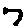
Label: 7